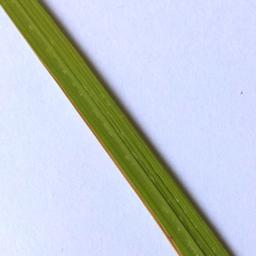
Label: Rice___Healthy